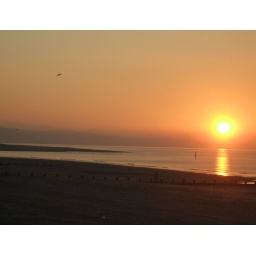
Sunset in Rhyl, North Wales.This shows a nicer side to Rhyl..I personally like the bird flying through this photo